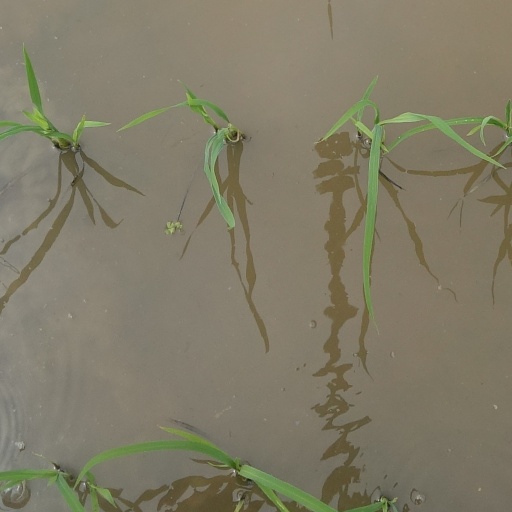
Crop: rice